Bacterial display

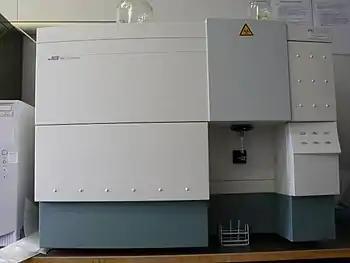
Flow Cytometer Instrument

Once the heterologous protein has been fused with the bacterial cell surface protein, it is exposed to either an enzyme, a cell (expressing a target protein) or an antibody (usually fluorescently tagged), depending on the application of the experiment. The sample is then passed through a beam of light during FACS, in a very narrow stream of fluid so that only one cell can pass at a time, and the fluorescence emitted is detected. Information on the size of the cell can be obtained by the scattering of light and if binding of the heterologous protein with the target protein/cell has occurred, there will be more fluorescence emitted.